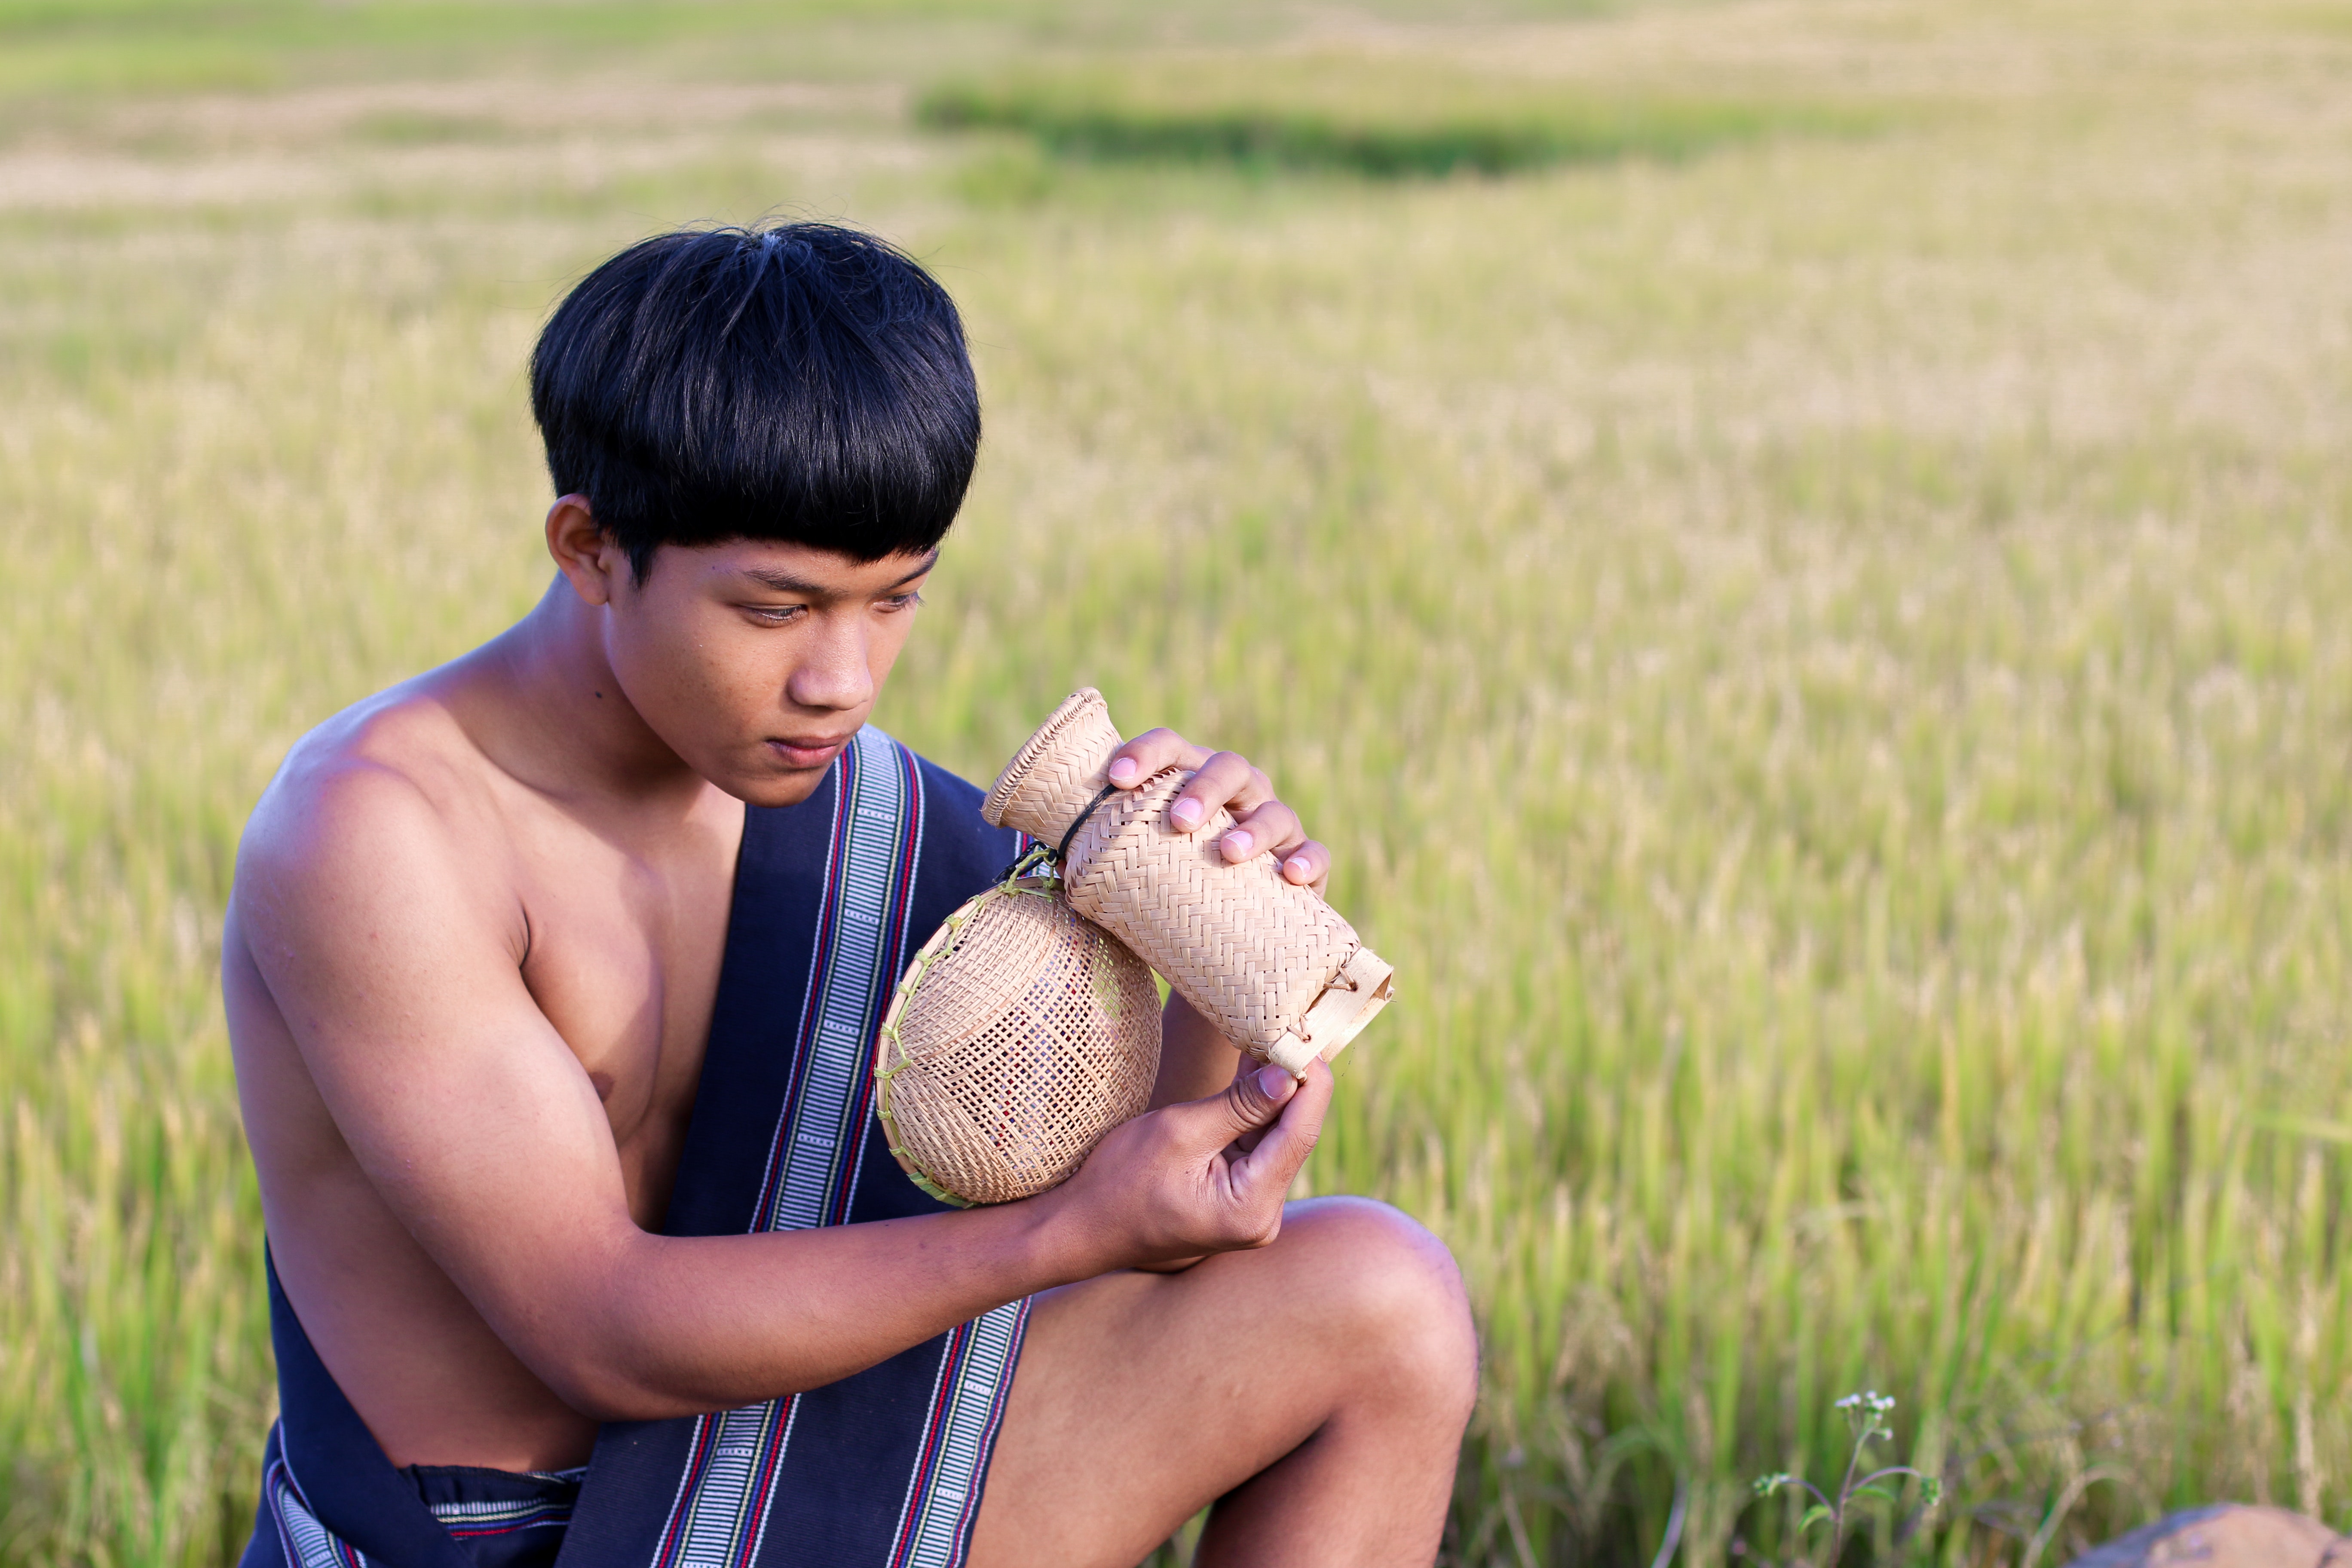
People in nature, grass, grass family, photography, paddy field, child, Barechested, black hair, plant, happy, sitting, smile